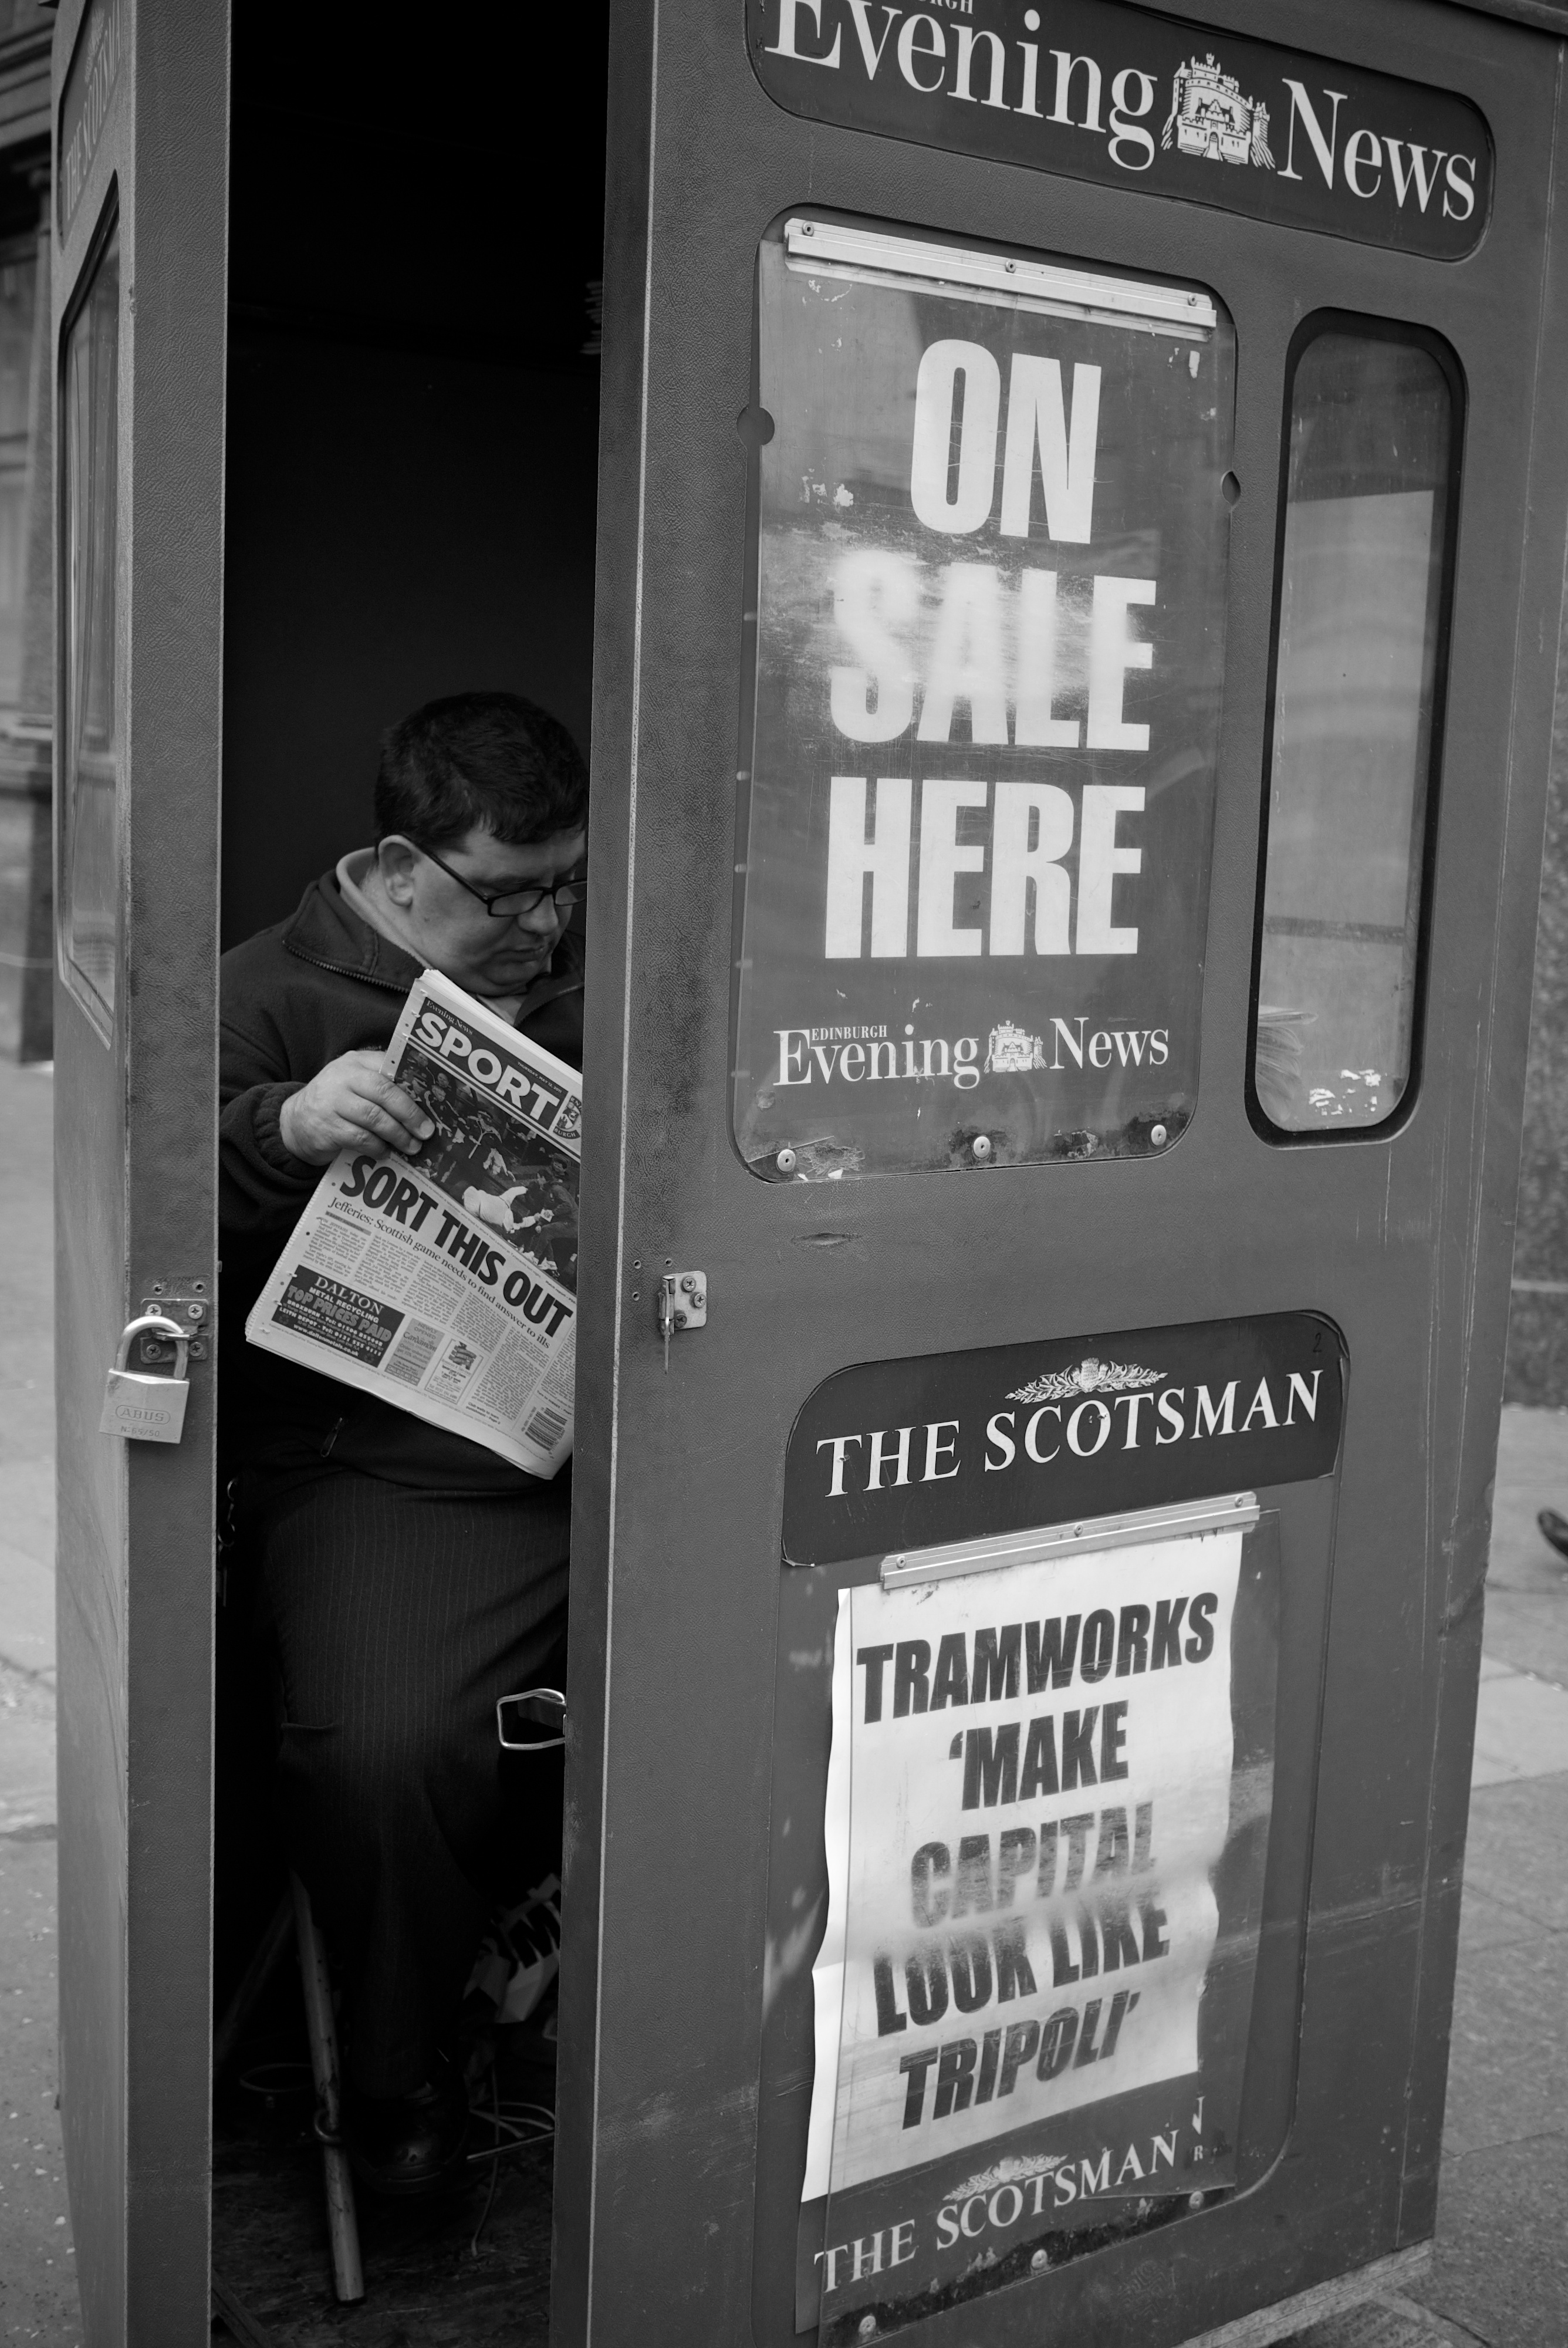
black and white, white, street, photography, ebook, training, black, monochrome, streetphotography, flickr, thomas, video, olympus, omd, fuji, leica, monochrom, leuthard, hcb, thomasleuthard, streettogs, monochrome photography